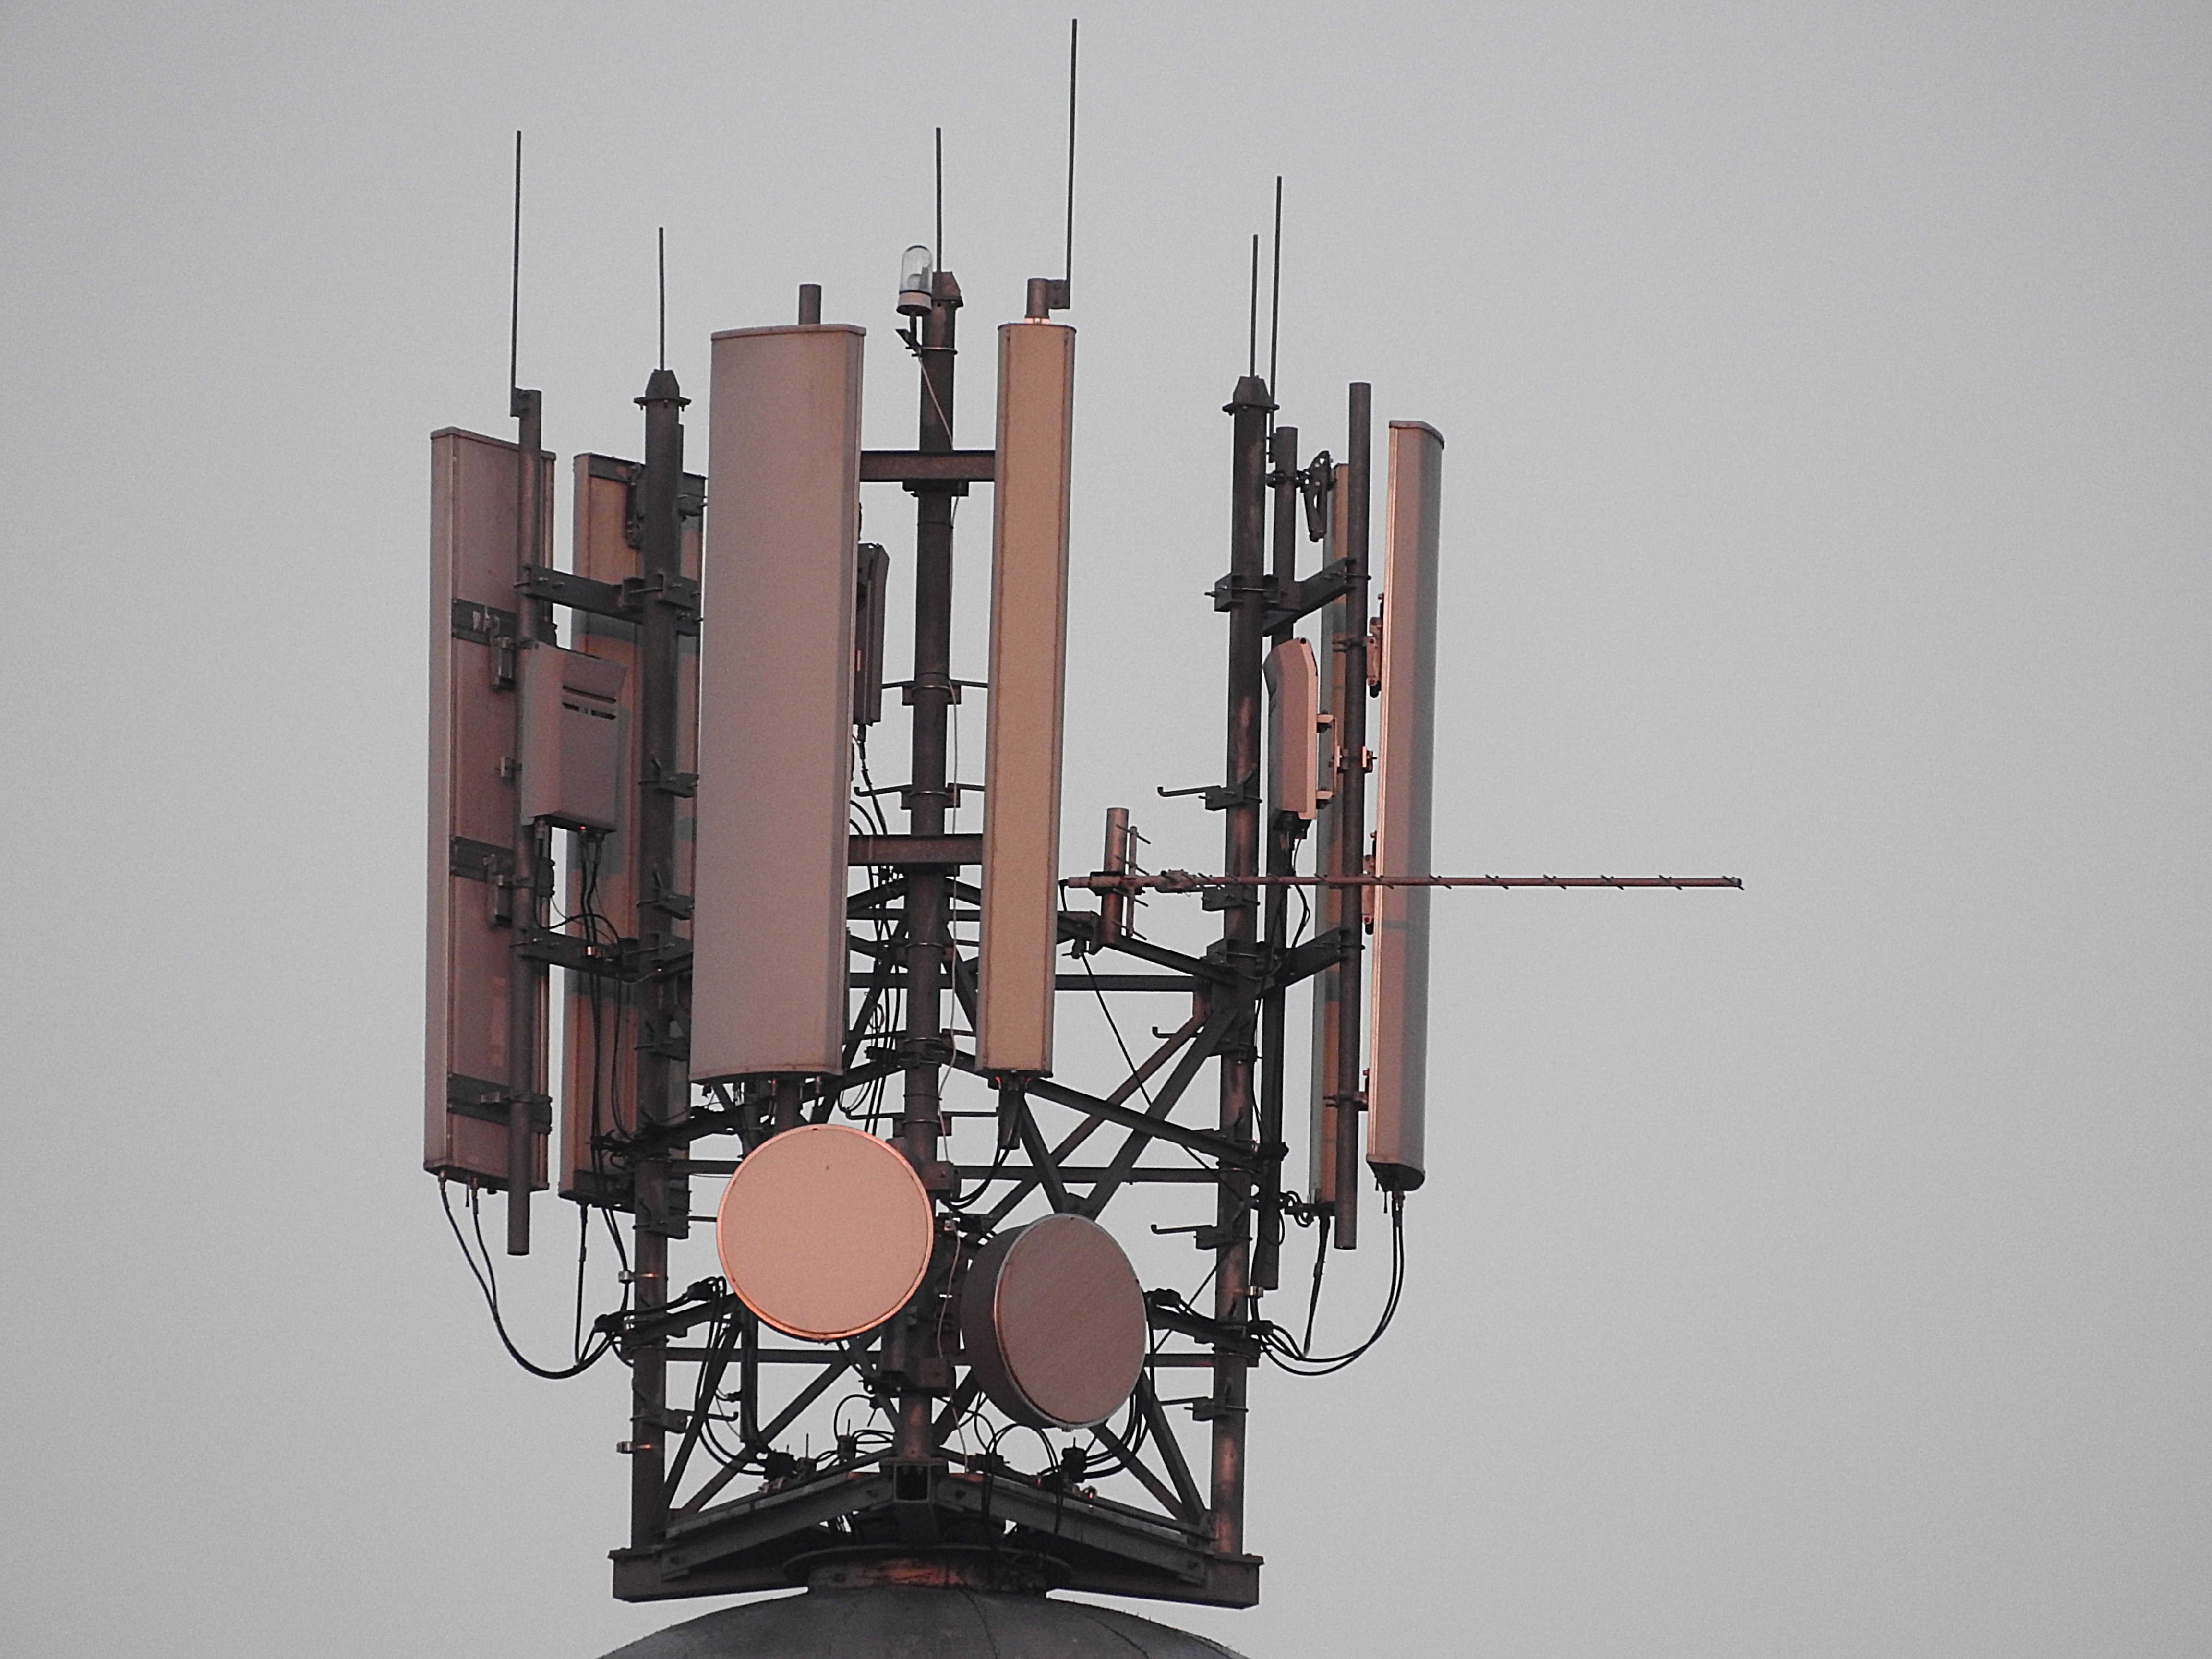
technology, communication, lighting, product, illustration, light fixture, chandelier, radio antenna, radiation, mobile antenna, mobile phone masts